Johann Daniel Elster

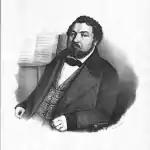
Johann Daniel Elster

Johann Daniel Elster (16 September 1796 – 19 December 1857) was a German music professor and choirmaster.